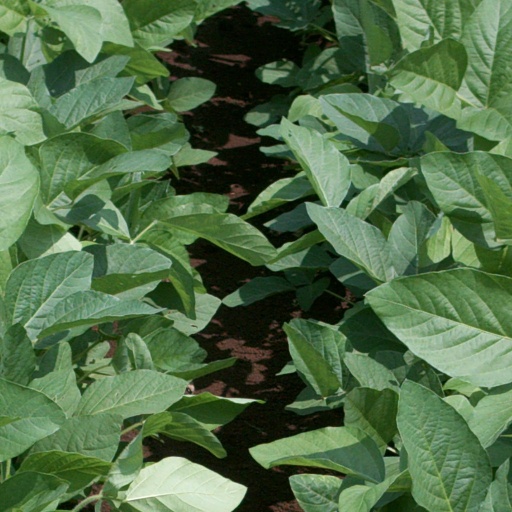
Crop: soybean